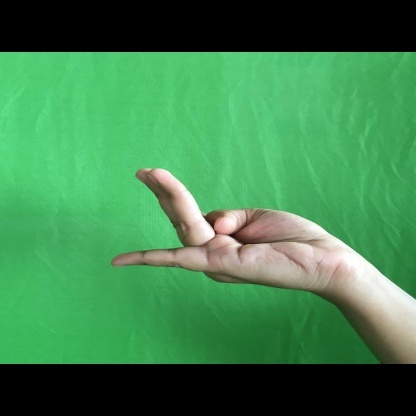
Mudra: Chaturam